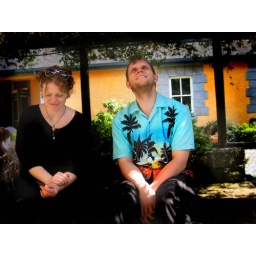
Taken by Cathy in Mullingar train station, on the way home from the country festival.